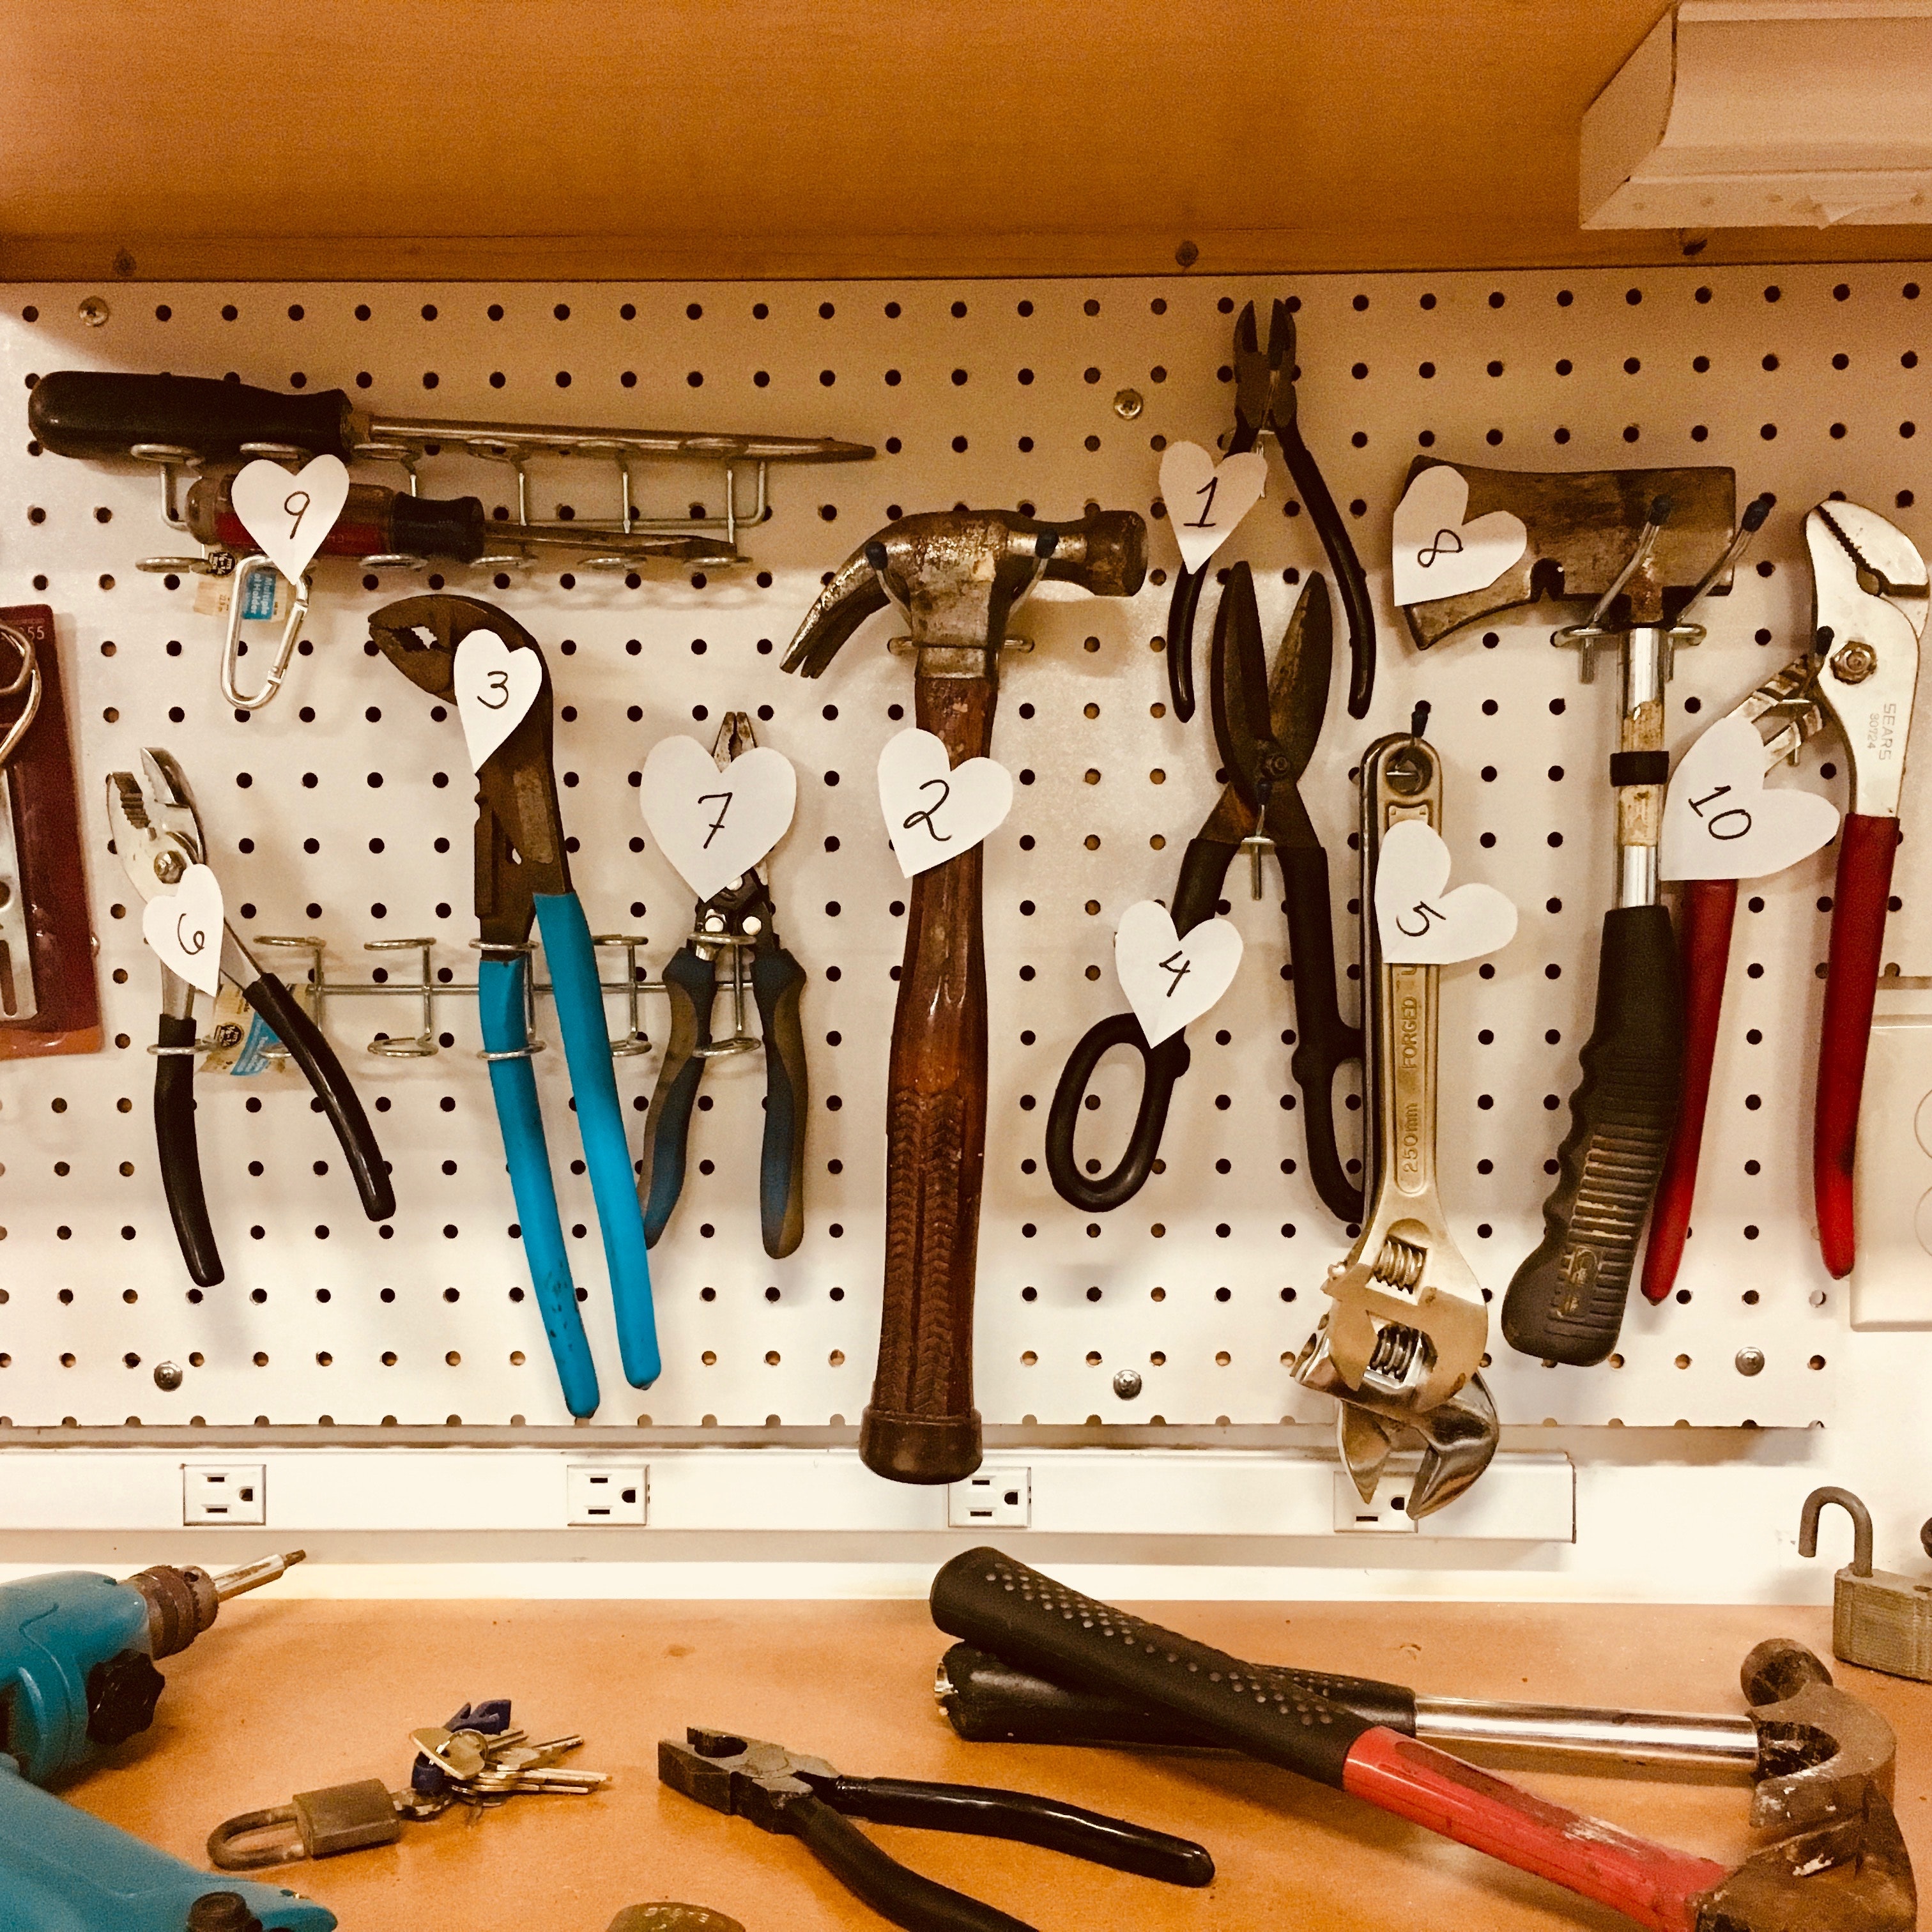
cutting tool, Metalworking hand tool, tool, pliers, woodworking